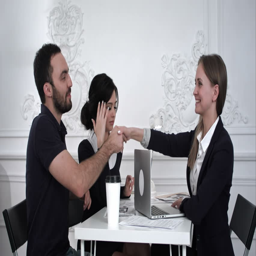
successful business partners shaking hands and smile in the office